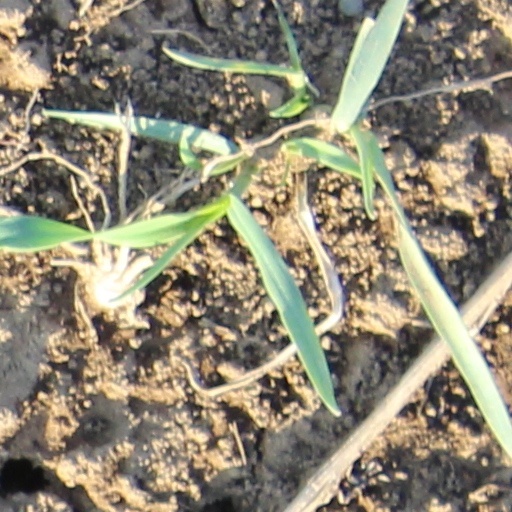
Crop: wheat